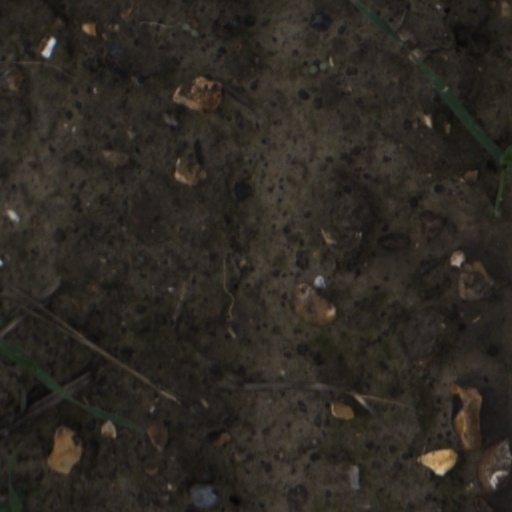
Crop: wheat